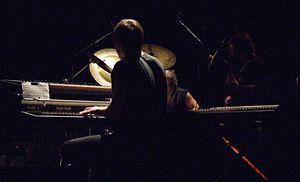
Magma est un groupe de rock progressif français, originaire de Paris. Il est formé en 1969 par le compositeur-batteur-chanteur Christian Vander et Laurent Thibault. Cette formation est à l'origine du genre musical baptisé Zeuhl, mélangeant rock, jazz, avant-garde et chant choral.